World War II Memorial (Charlestown, Boston)

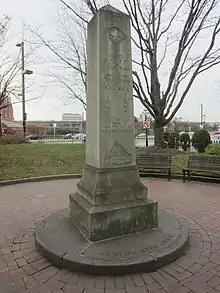
The monument in 2019

]The World War II Memorial is installed in City Square Park, in Charlestown, Boston, Massachusetts, United States.